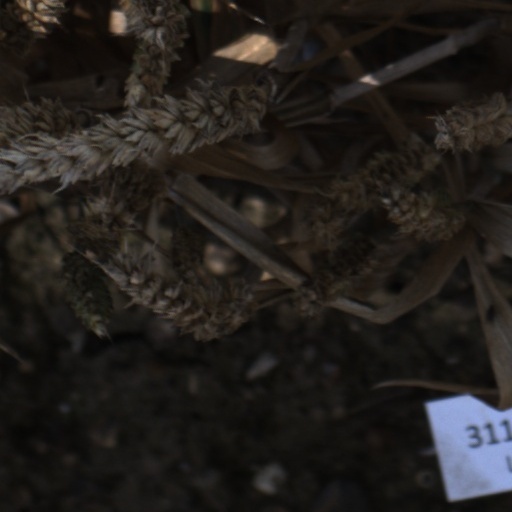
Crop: wheat